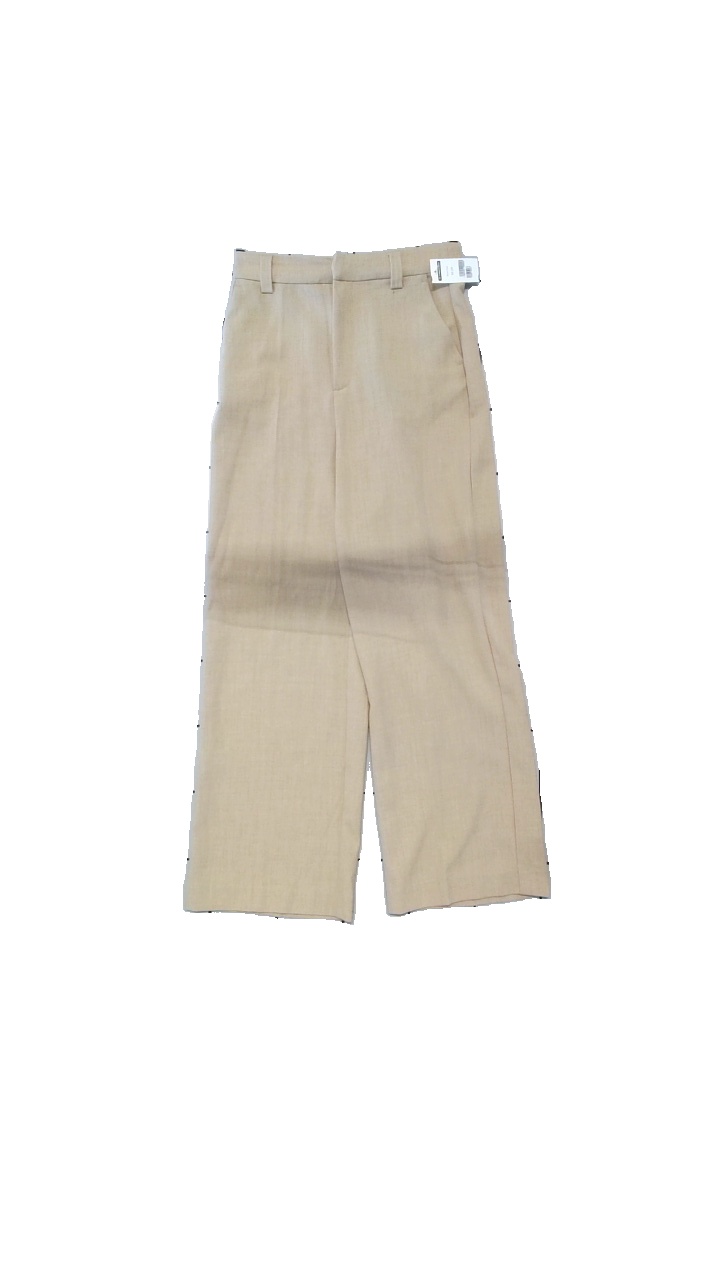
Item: Trousers (Ladies)
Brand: Gina Tricot
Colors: Beige
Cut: Regular, Loose
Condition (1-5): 4
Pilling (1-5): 3
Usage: Reuse
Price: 50-100